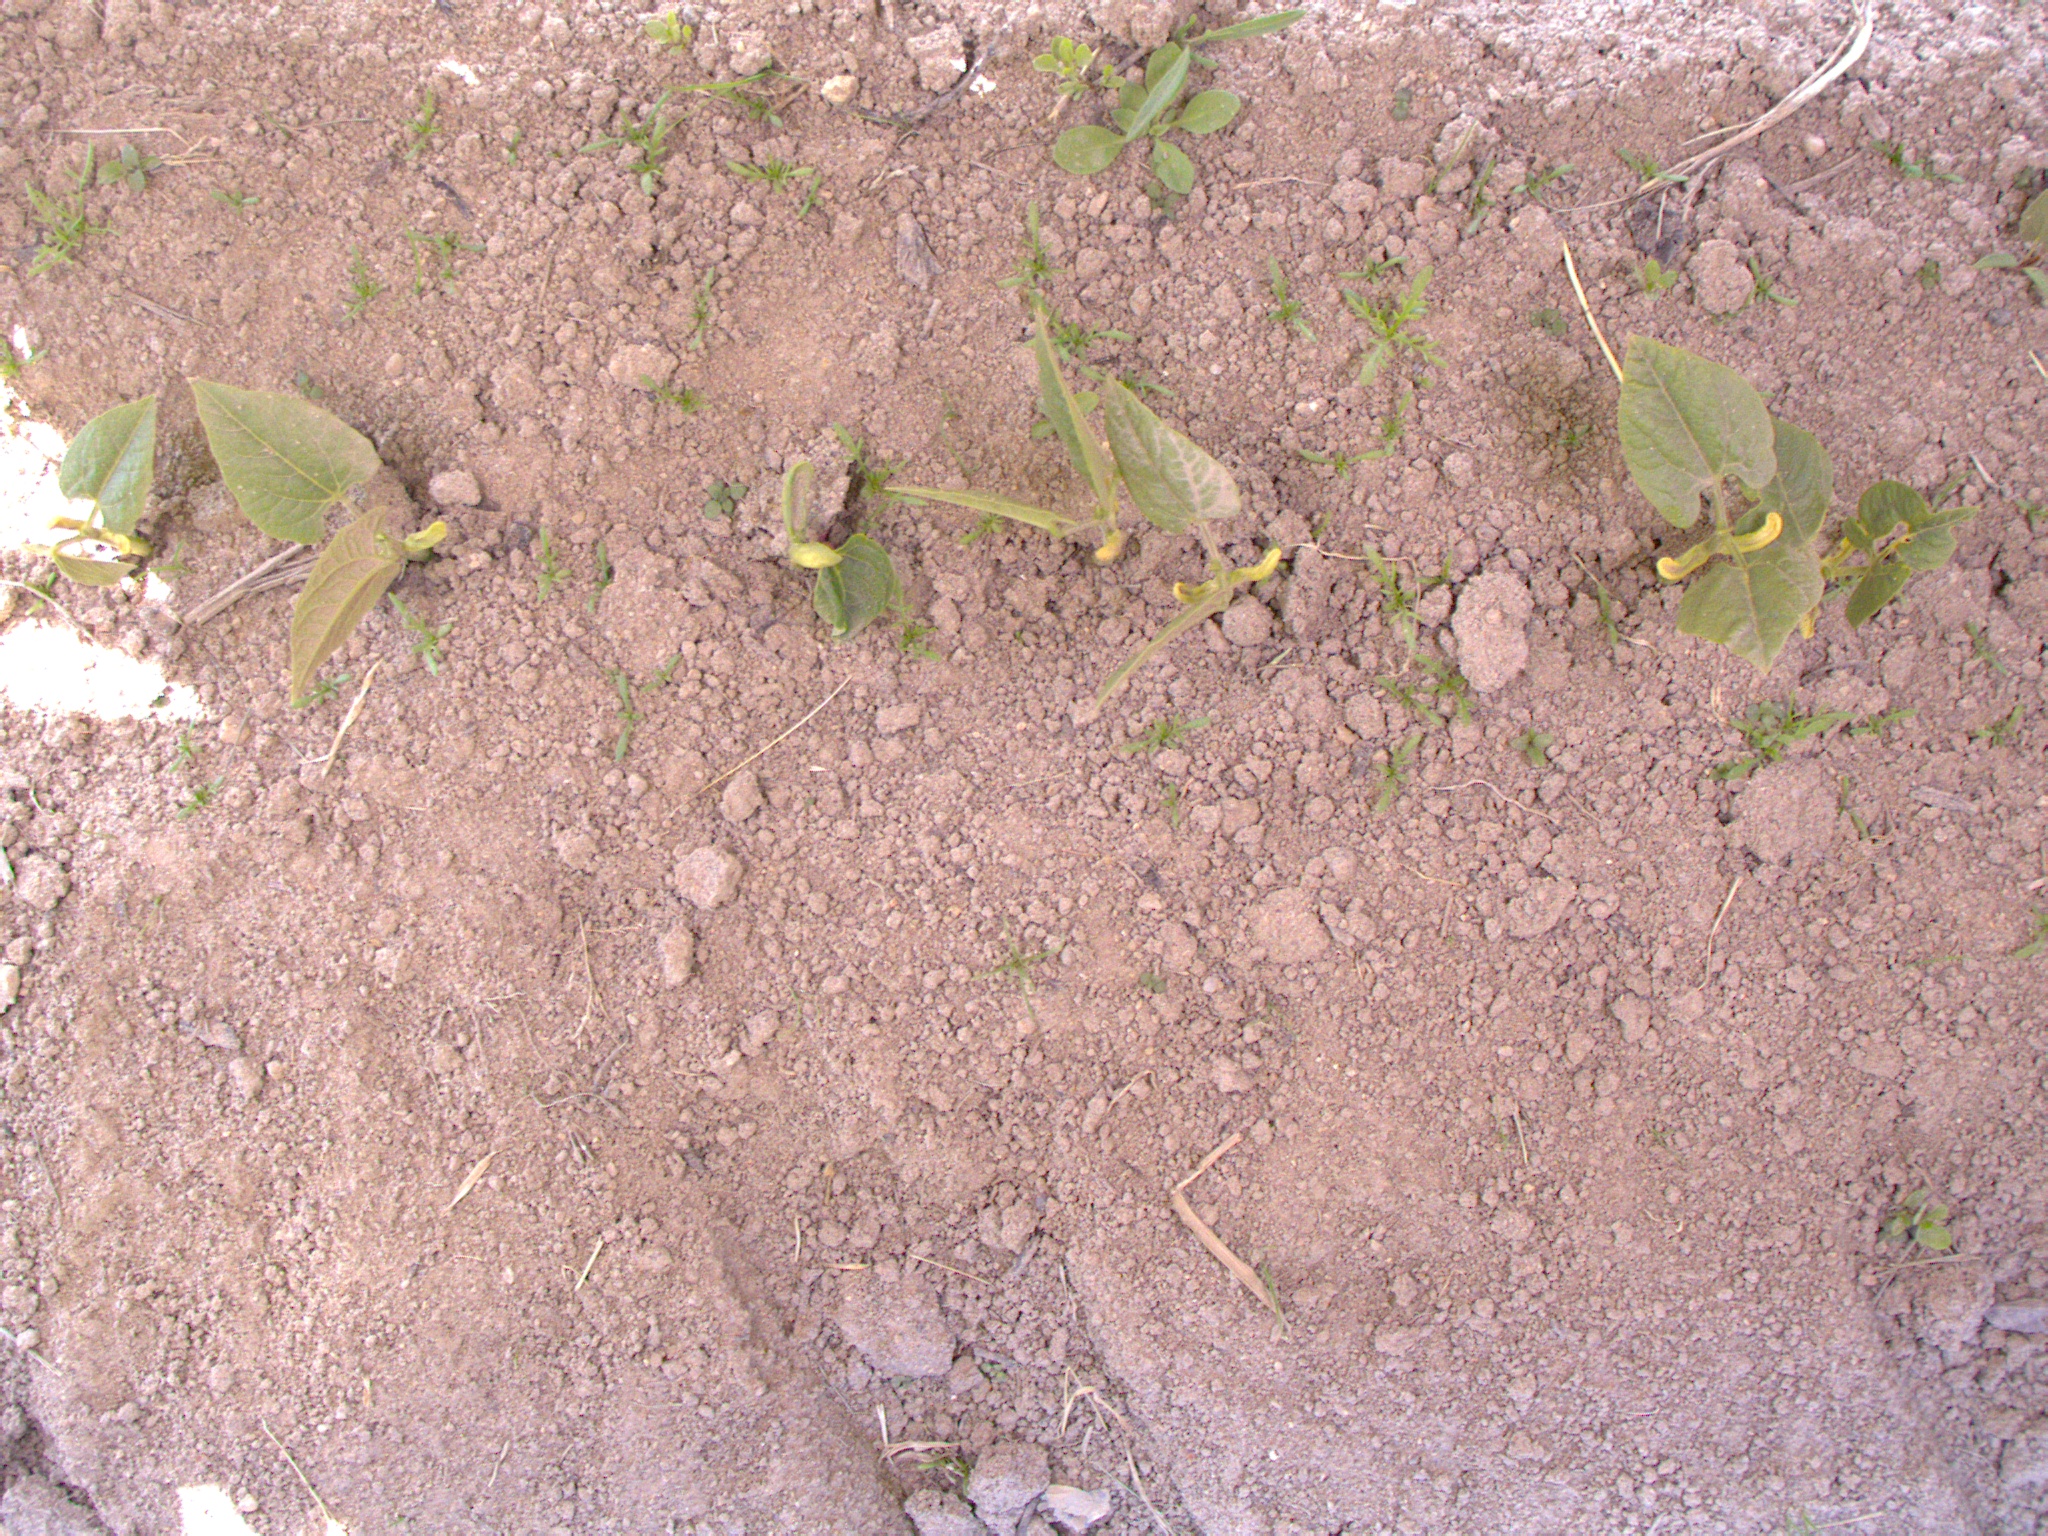
Crop: bean
Objects: bean, bean, bean, bean, bean, bean, bean